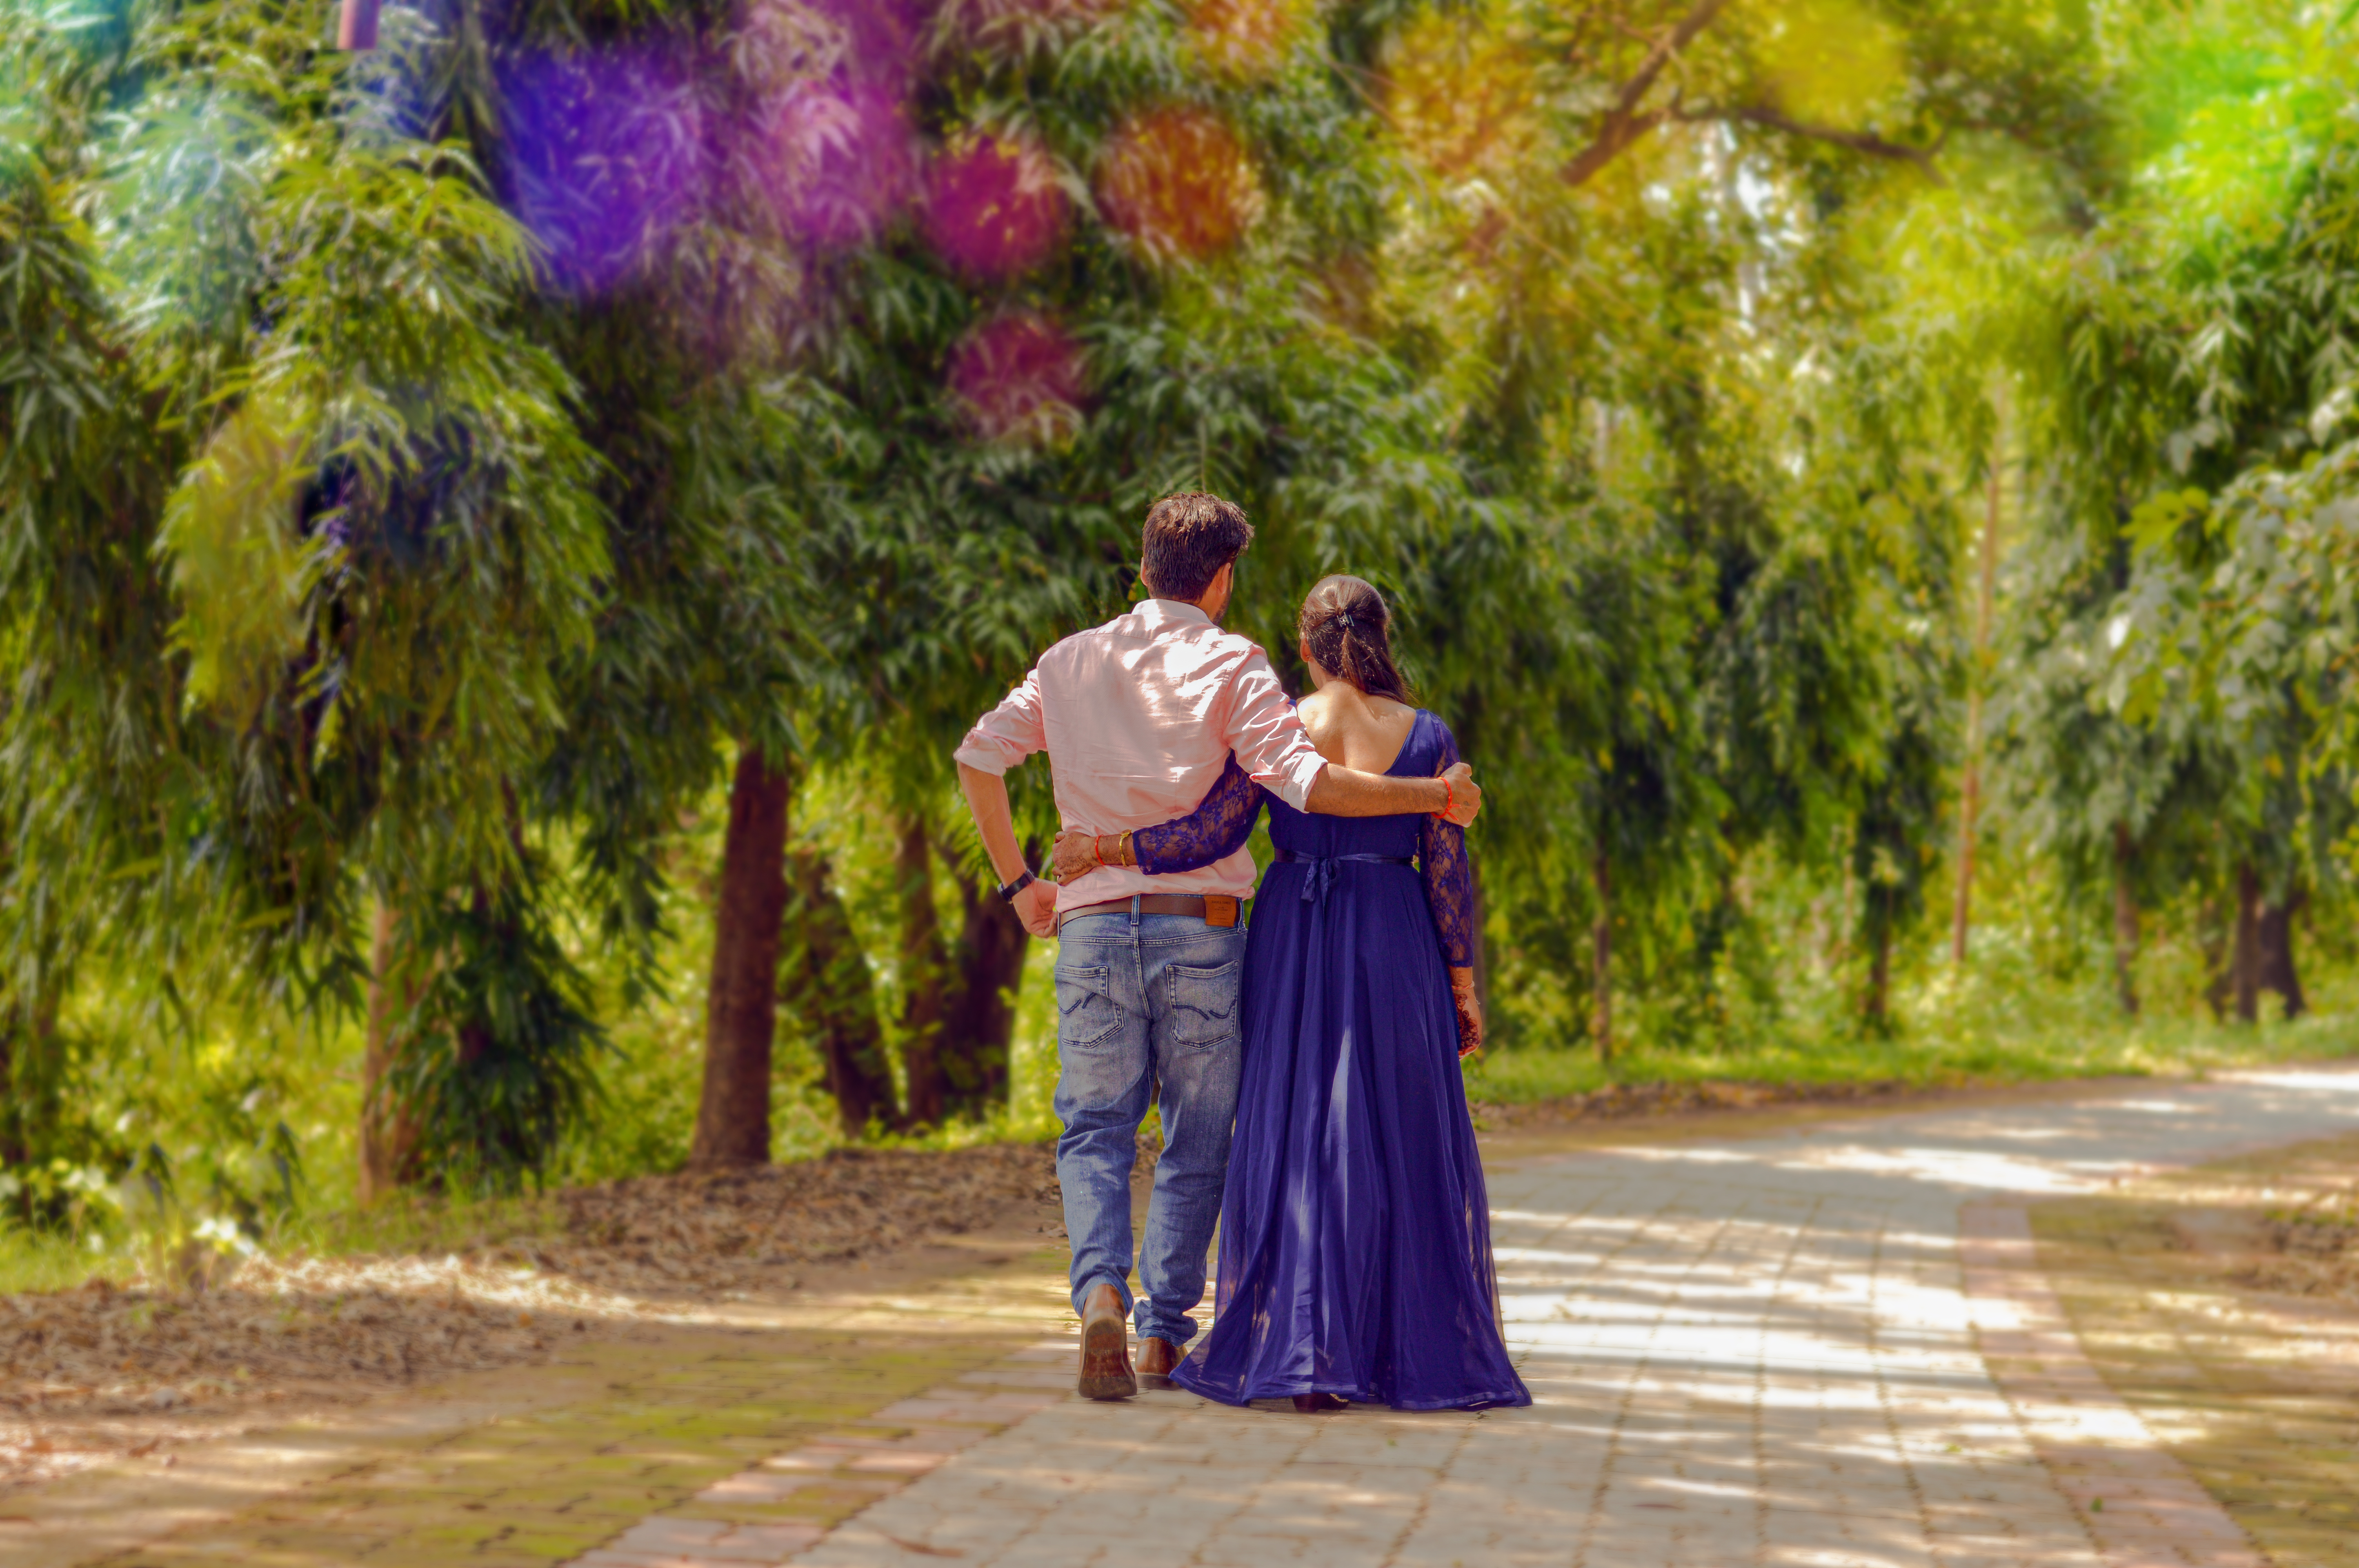
Vikas, Jyoti, pre wedding, India Wedding, indian couple, Love images, engagement pics, pre wedding shoot, india, pre wedding couple, photograph, yellow, tree, interaction, botany, dress, ceremony, romance, photography, fun, sari, event, plant, bride, love, gesture, wedding, botanical garden, landscape, marriage, woodland, happy, leisure, state park